Polydactyly

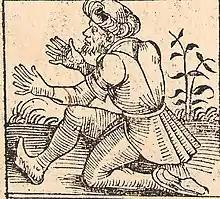
Twelve-fingered man, illustrated in the 1493 "Nuremberg Chronicles"

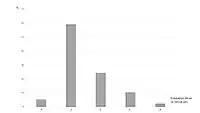
Biased number of polydactylous toes in a Maine Coon population

Polydactyly occurs in numerous types of animals. The condition is sporadically seen in livestock, where it affects cattle, sheep, pigs, and occasionally horses. Conversely, it is a common trait in several heritage chicken breeds. Chickens normally have 4 toes on each foot. The chicken breeds known for being polydactyl are the Dorking, Faverolle, Houdan, Lincolnshire Buff, Meusienne, Sultan, and non-bearded Silkie Bantams. The breed standard of these varieties of chickens calls for five toes on each foot, although sometimes more than five toes will occur. The extra digit in these breeds presents as an extra "thumb" that does not touch the ground. Mixed-breed chickens may also have extra digits if the aforementioned breeds are part of their genetic makeup.